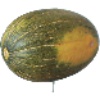
Label: melon_piel_de_sapo